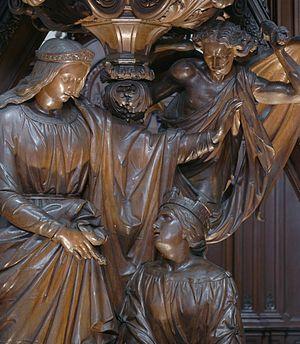
Cathédrale de St-Aubain (Namur) - Chaire de vérité sculpté par Charles Geerts (détail 2)